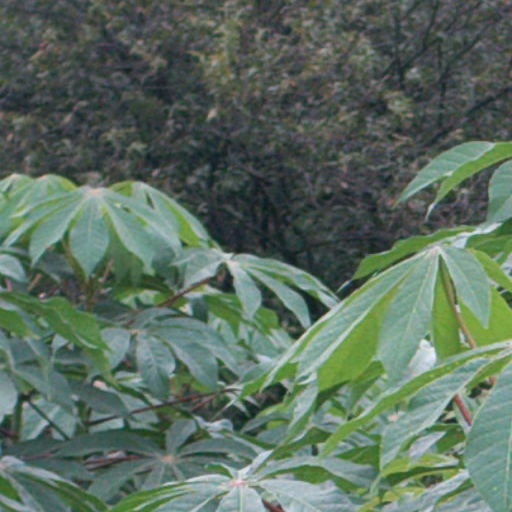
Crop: cassava